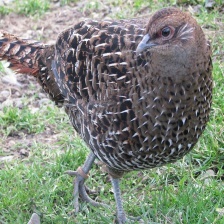
Species: MIKADO  PHEASANT
Scientific name: SYRMATICUS MIKADO